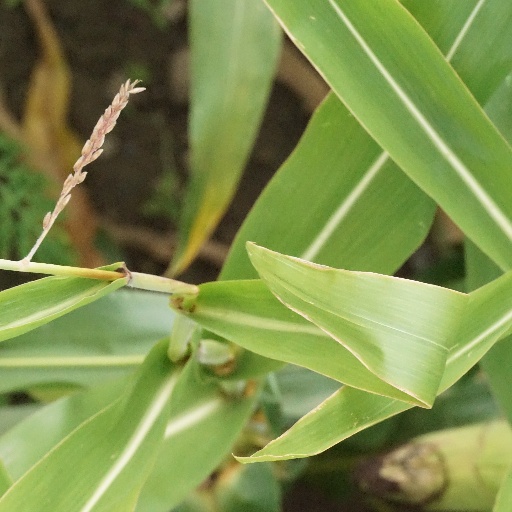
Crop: maize; corn